Meurthe-et-Moselle's 4th constituency

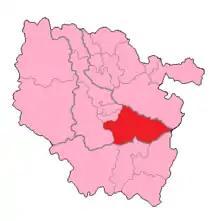
Meurthe-et-Moselle's 4th Constituency shown within Lorraine

The 4th constituency of Meurthe-et-Moselle is a French legislative constituency in the Meurthe-et-Moselle "département".